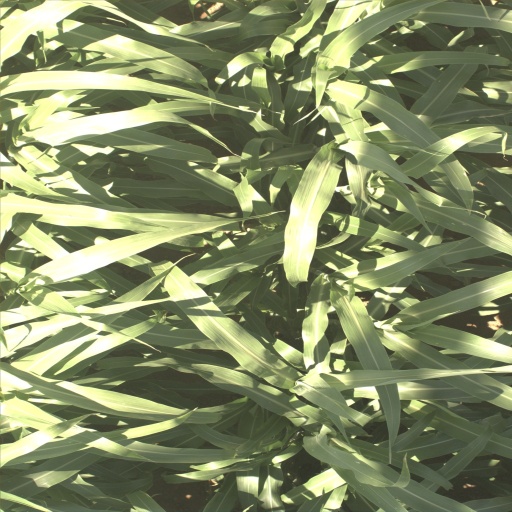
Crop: sorghum